Grand Duchess Maria Alexandrovna of Russia

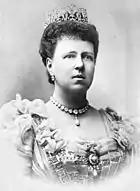
Maria Alexandrovna, Duchess of Saxe-Coburg and Gotha

On 4 January 1874, Alfred arrived in Saint Petersburg for the wedding and stayed at the Winter Palace. The other British guests arrived on 18 January. The wedding was celebrated in great splendour, at the Grand Church of the Winter Palace on . Queen Victoria was represented by her eldest son, Albert Edward, and his wife Alexandra, sister of Tsesarevna Maria Feodorovna (née Princess Dagmar of Denmark). The Queen's eldest daughter, Victoria, and her husband Frederick, Crown Prince of Germany, were present as well.